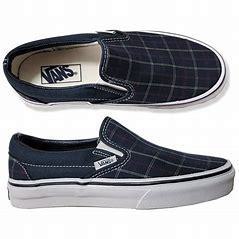
Brand: Vans
Model: Slip On